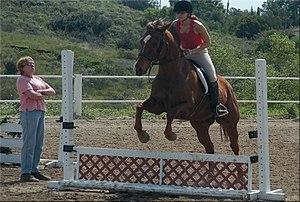
Les métiers équestres en France sont l'ensemble des activités professionnelles liées aux équidés en France, c'est-à-dire aux chevaux poneys, ânes et mulets. Ils sont très variés, puisqu'il incluent des activités sportives, l'élevage, les loisirs, les soins ou encore la fabrique du matériel équestre. Chacun d'eux nécessite une formation bien spécifique. Certains ont une longue histoire, datée des premières formations de cavaleries durant l'antiquité.